David Bergland

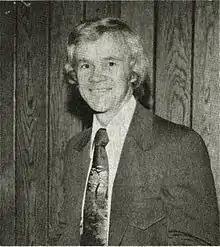
Bergland in 1976

David Peter Bergland (June 4, 1935 – June 3, 2019) was an American politician who was the United States Libertarian Party's nominee for President of the United States in the 1984 presidential election, and also served twice as the chair of the Libertarian National Committee.